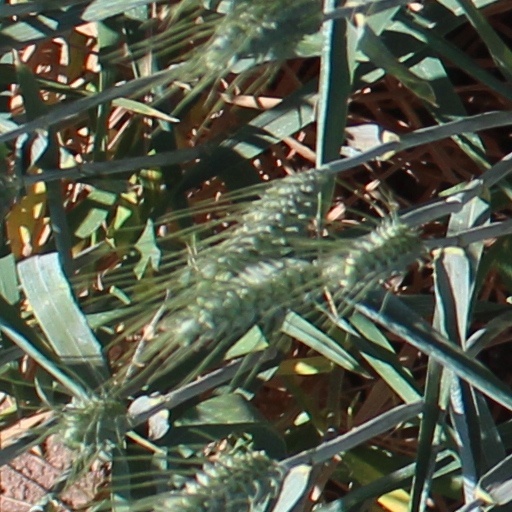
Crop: wheat